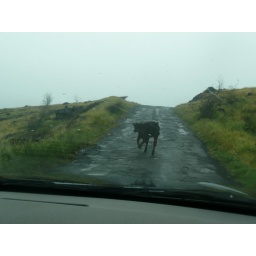
literally in the middle of freakin NOWHERE on the shittiest road ever made. the cow was cute though